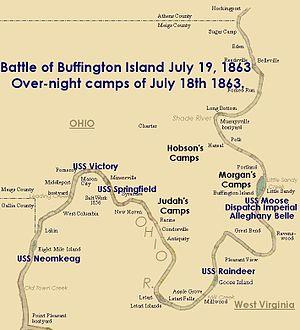
La bataille of Buffington Island, connue aussi sous l’appellation d'escarmouche de St. Georges Creek, est un combat de la guerre de Sécession qui s'est déroulé dans le comté de Meigs, Ohio, et dans le comté de Jackson County, West Virginia, le 19 juillet 1863, pendant le raid de Morgan. Plus grande bataille en Ohio pendant la guerre, Buffington Island contribue à la capture du célèbre pilleur de la cavalerie confédérée, le brigadier général John Hunt Morgan, qui tentait d’échapper à ses poursuivants de l'armée de l'Union en traversant l'Ohio River à un gué en face de Buffington Island.